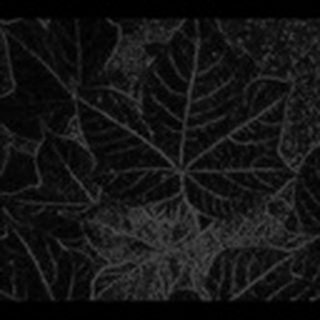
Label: healthy_cotton